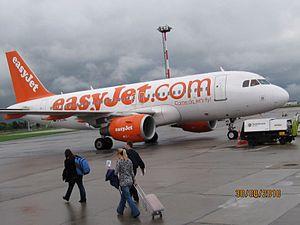
L'aéroport de Lille-Lesquin est un aéroport international situé sur les communes de Lesquin, Fretin, Avelin et Vendeville dans le département du Nord, en région Hauts-de-France.